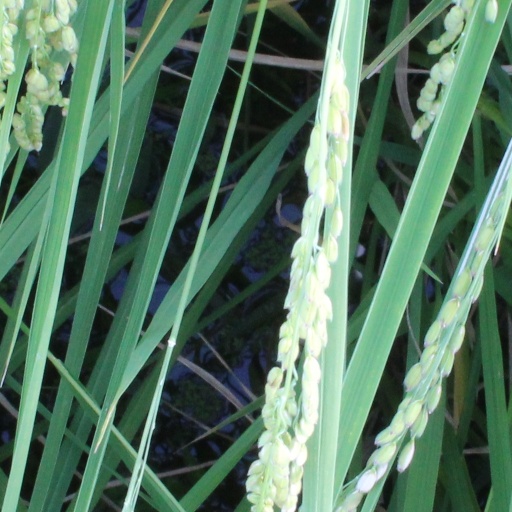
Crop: rice